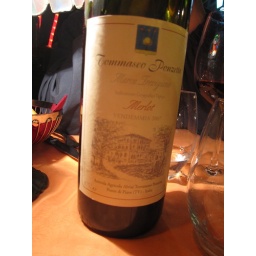
The house wine. Wines by the glass are not so popular in Italy.